Chokhamela

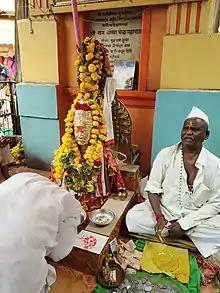
Statue of Sant Chokhamela at his Samadhi in Pandharpur

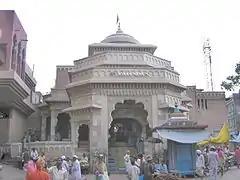
The chief gate of Vithoba temple, Pandharpur. The small blue temple in front of the gate is saint Chokhamela's memorial (samadhi).

Chokhamela was a saint from Maharashtra, India in the 13th–14th century. He belonged to the Mahar caste, which was considered that time one of the low castes in India. He was born at Mehuna Raja, a village in Deulgaon Raja Taluka of Buldhana district. He lived at Mangalvedha in Maharashtra. He wrote many Abhangas. One of his known Abhangas is 'Abir Gulal Udhlit Rang". Social activist Arvind Prabhakar Kayande Started Celebrating "Chokhamela Festival" in Deulgaon Raja. He was one of the first low-caste poets in India.